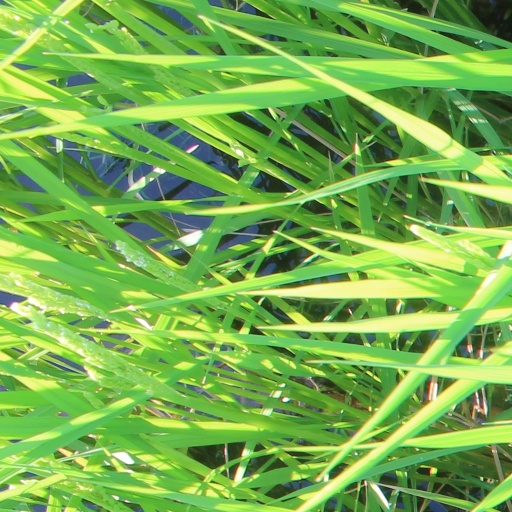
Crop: rice